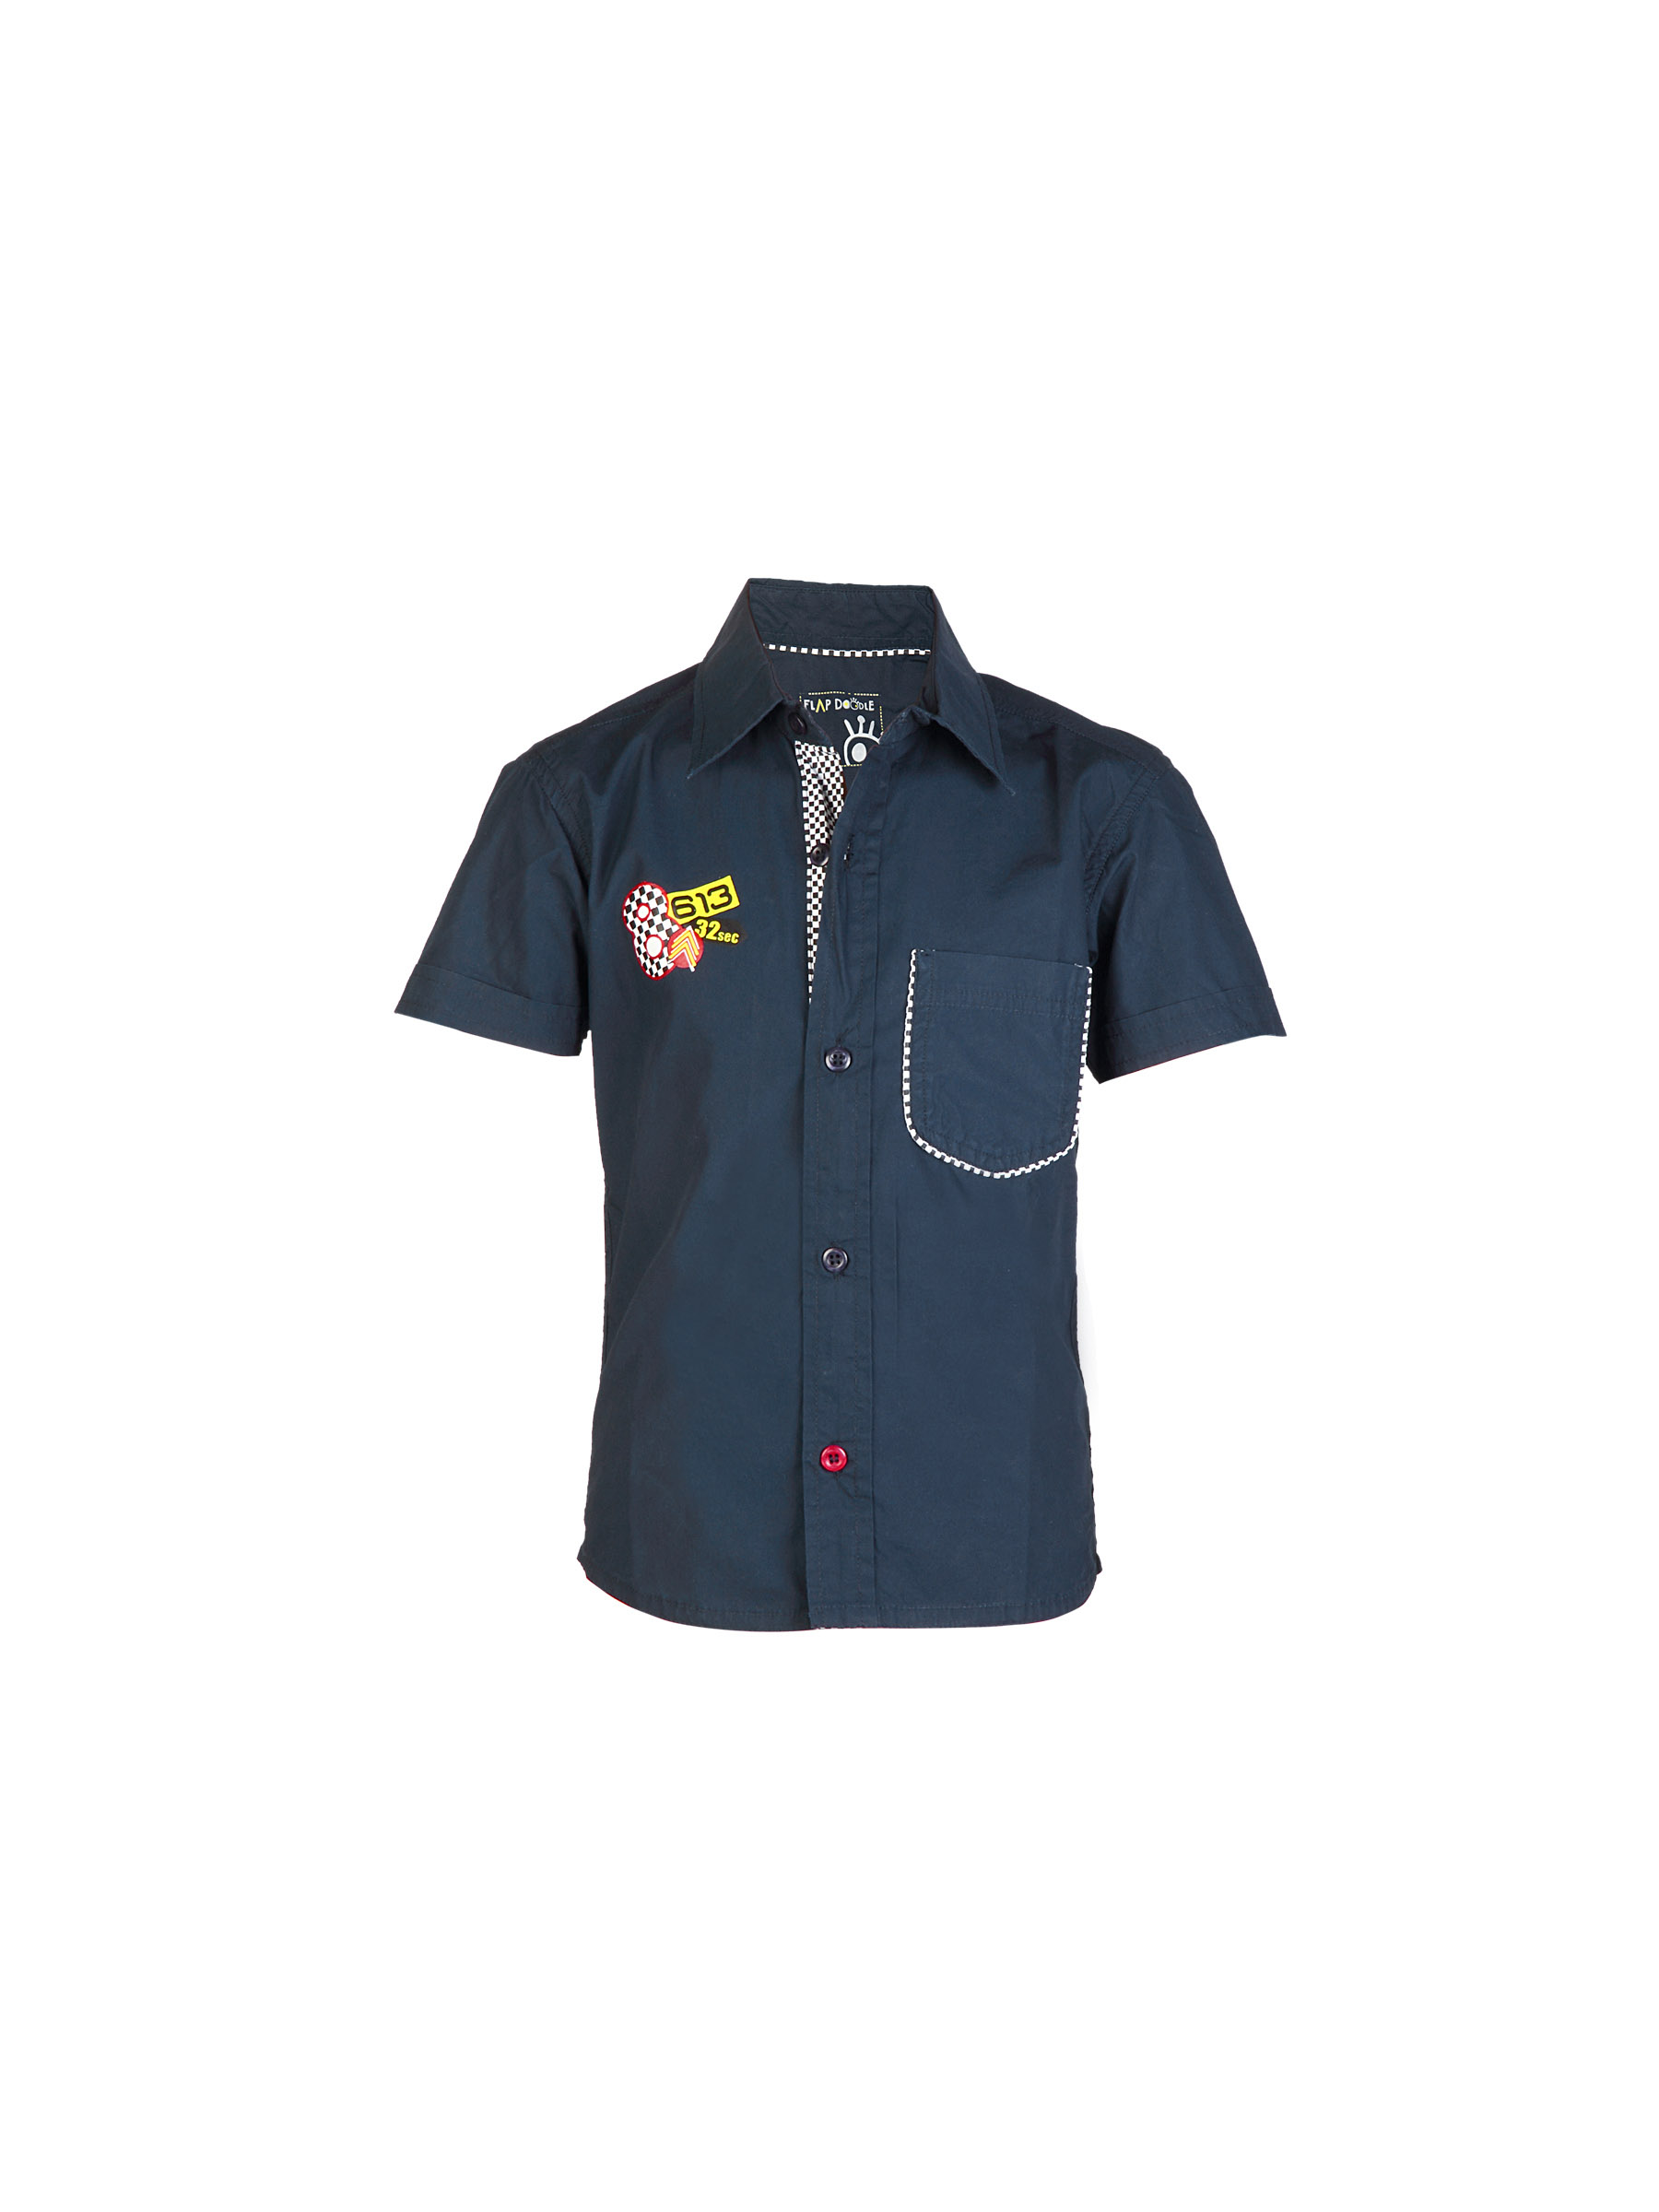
Doodle Boy Grand Prix Navy Blue Shirt
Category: Apparel / Topwear / Shirts
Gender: Men
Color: Blue
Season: Fall 2011
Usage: Casual